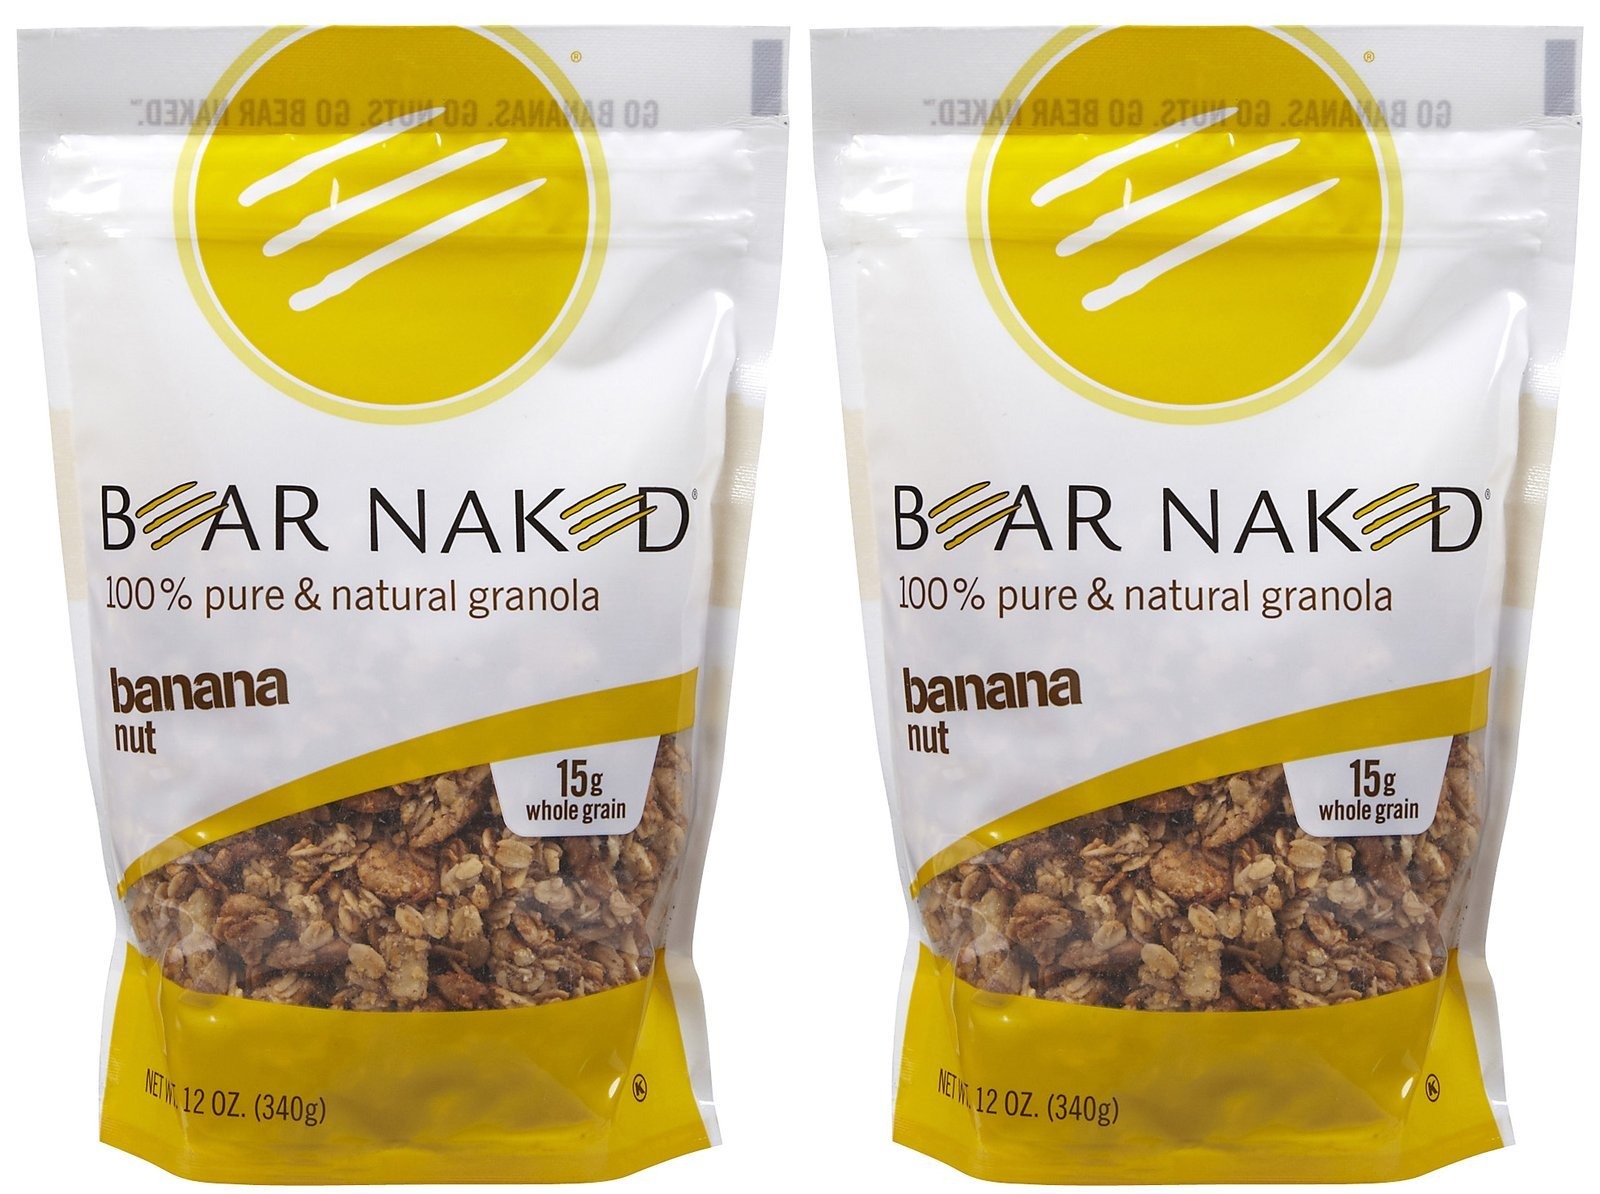
Item Name: Bear Naked 100% Natural Granola - Banana Nut - 12 oz - 2 pk
Product Description: Bear Naked 12 Oz Banana Nut Granola Banana Nut Is A Delicious, Soft-Baked Blend Of Whole Grains, Hearty Nuts And Tasty Bananas.
Value: 24.0
Unit: Fl Oz

Price: 6.29